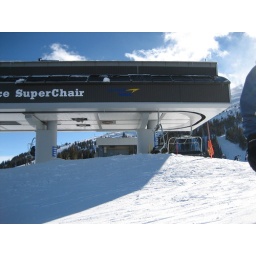
Sunny, busy Saturday with blue sky and highs in the 20s.  Busy, sunny, Saturday with highs in 20s.  Busy, sunny, Saturday with highs in 20s.